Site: brandenburg
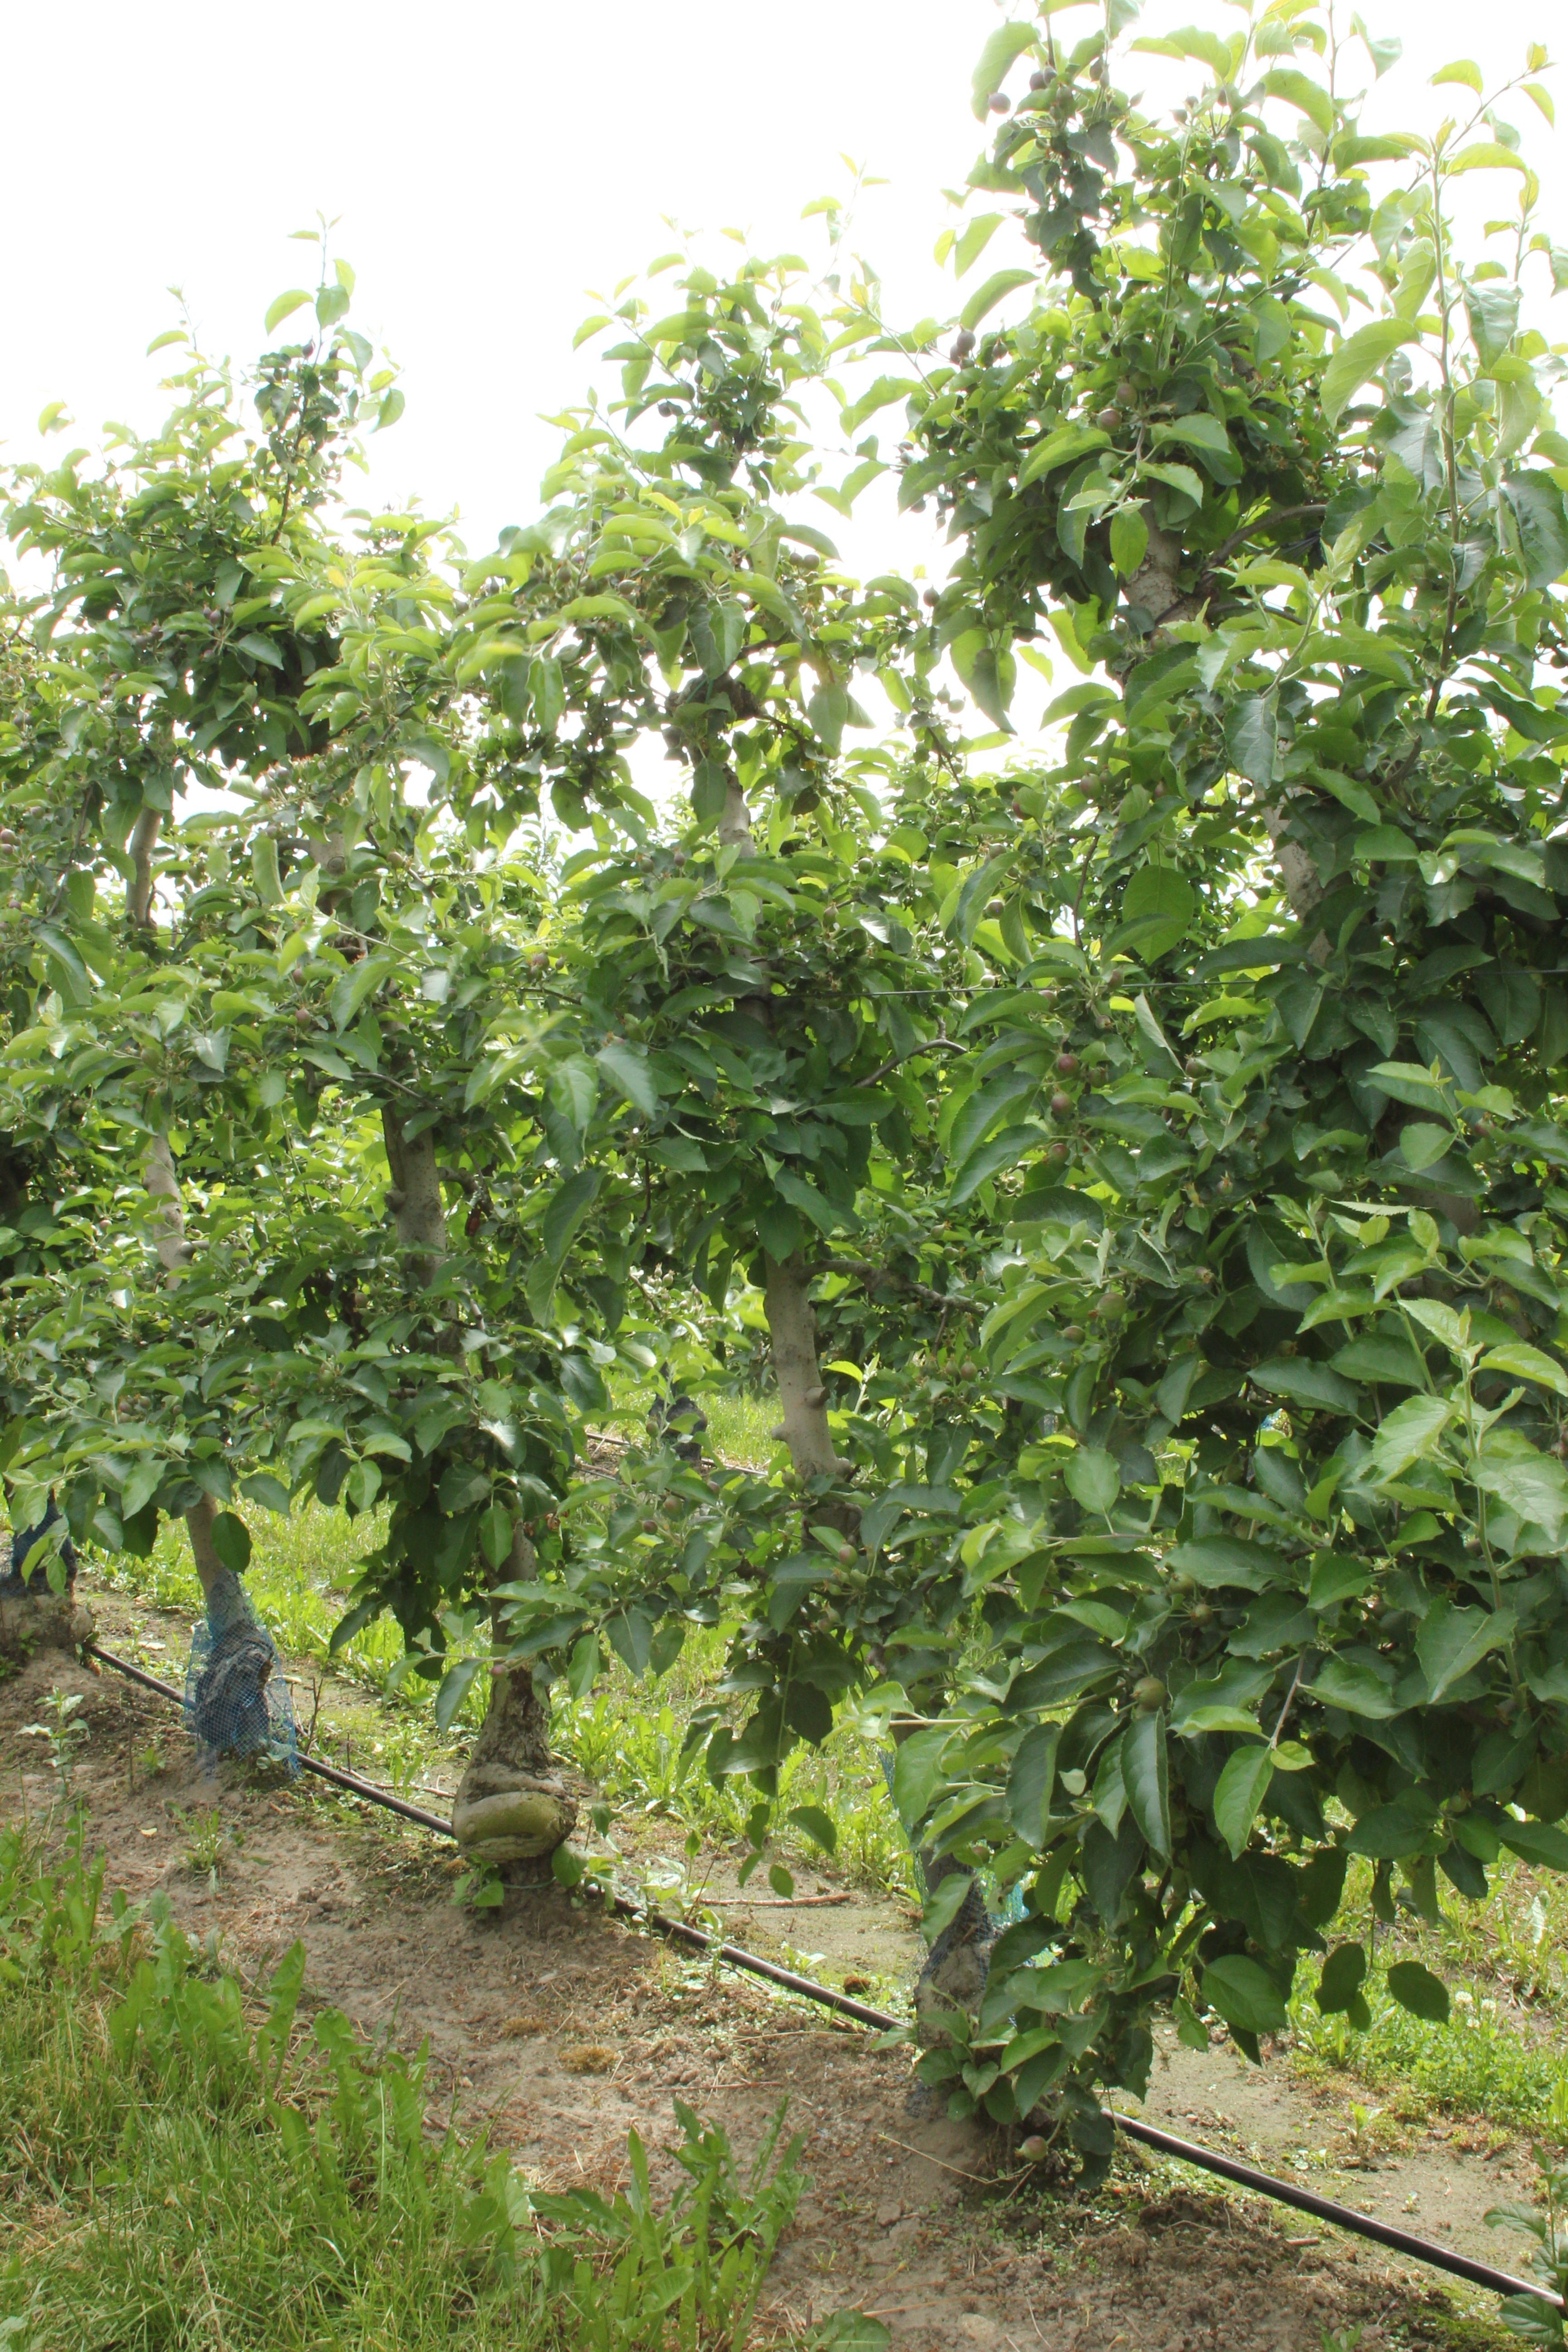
Growth stage (BBCH 72): Development of fruit